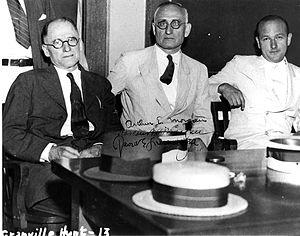
David Eli Lilienthal est un fonctionnaire américain surtout connu pour avoir dirigé le Tennessee Valley Authority, puis la Commission de l'énergie atomique des États-Unis. Avec le futur Secrétaire d'État Dean Acheson, il signa le rapport Acheson-Lilienthal qui esquissait différentes méthodes de contrôle international des armes nucléaires.